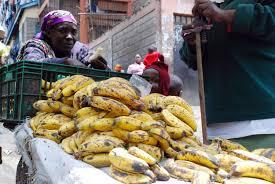
Naona watu watatu ikiwa mmoja amekaa pale kando.Mmoja amesimama karibu na ndizi ambaye ni mama.Anakula ndizi.Mtu mwingine amekaa pia karibu akiuza.